Answer in natural language. Considering the relative positions, is dark brown wooden dresser with six drawers above or below HousePlant? Choose between the following options: below or above
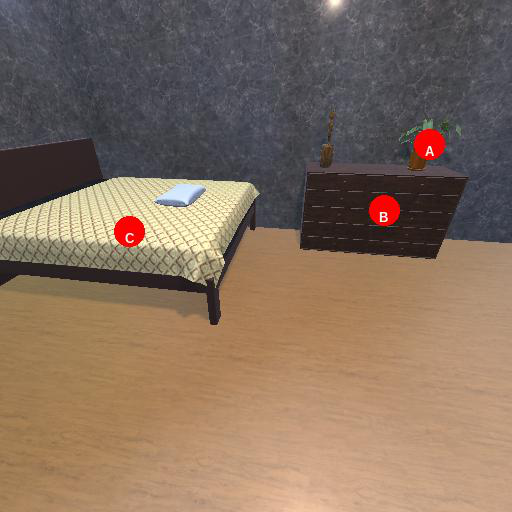
<answer>above</answer>